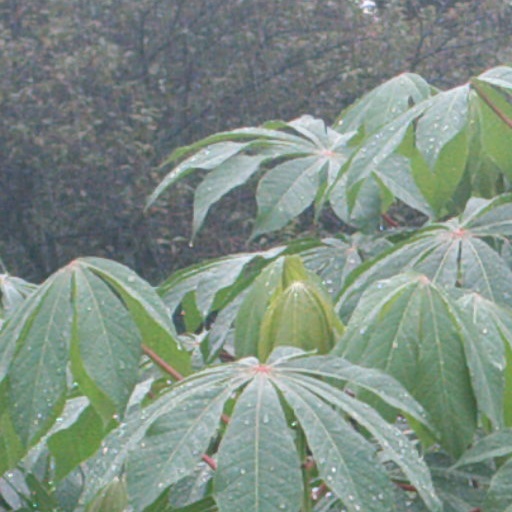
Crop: cassava